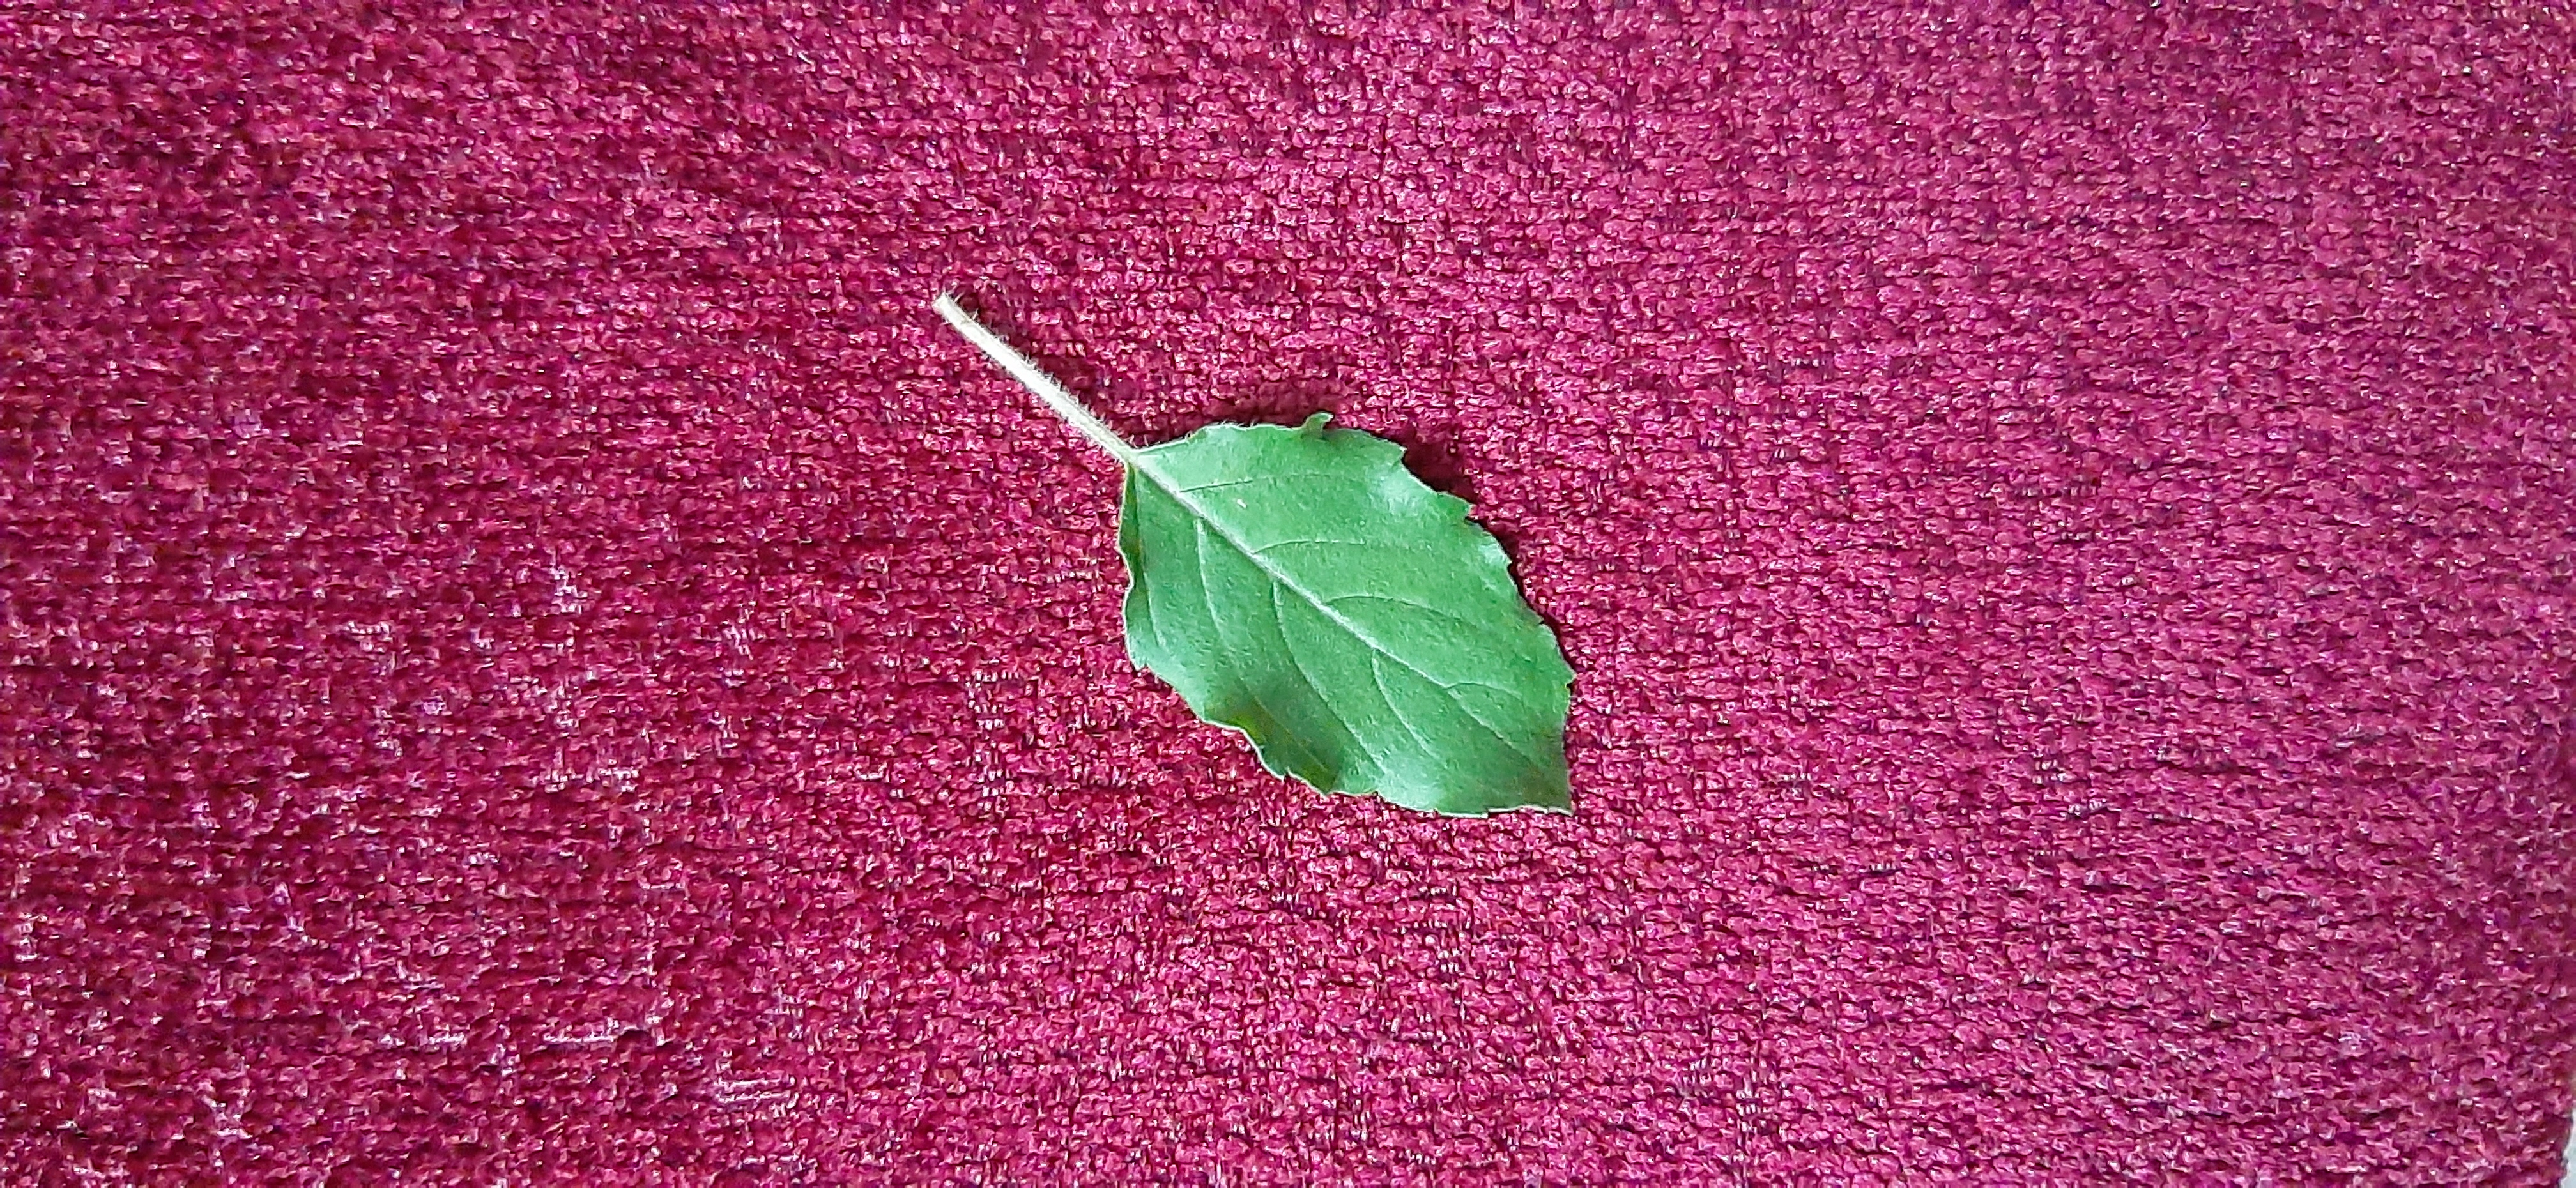
Plant: Tulsi